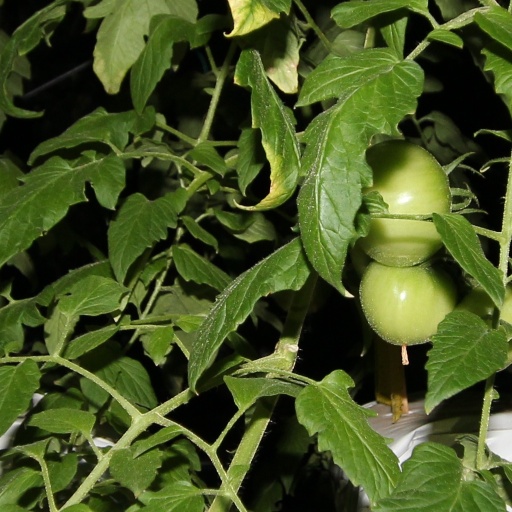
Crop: tomato